Land and Water Conservation Fund

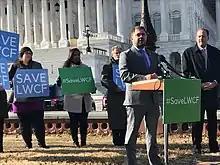
Congressman Ruben Gallego speaks in support of the LWCF in 2018.

The Land and Water Conservation Fund was permanently reauthorized as part of the bipartisan John D. Dingell, Jr. Conservation, Management, and Recreation Act, signed into law on March 12, 2019. It requires at least 40% of funds to be used by federal agencies and at least 40% to be allocated to the states. The Dingell Act, however, did not provide permanent funding for the LWCF, merely permanent authorization.